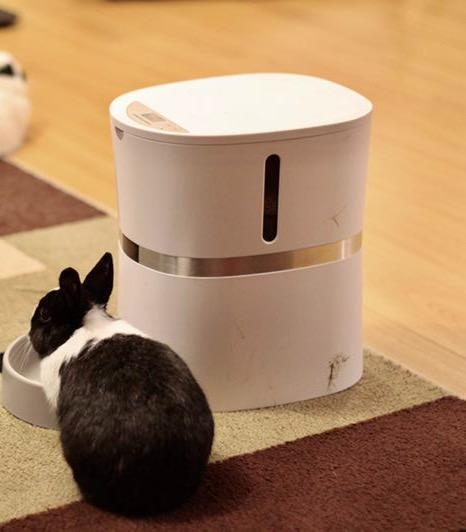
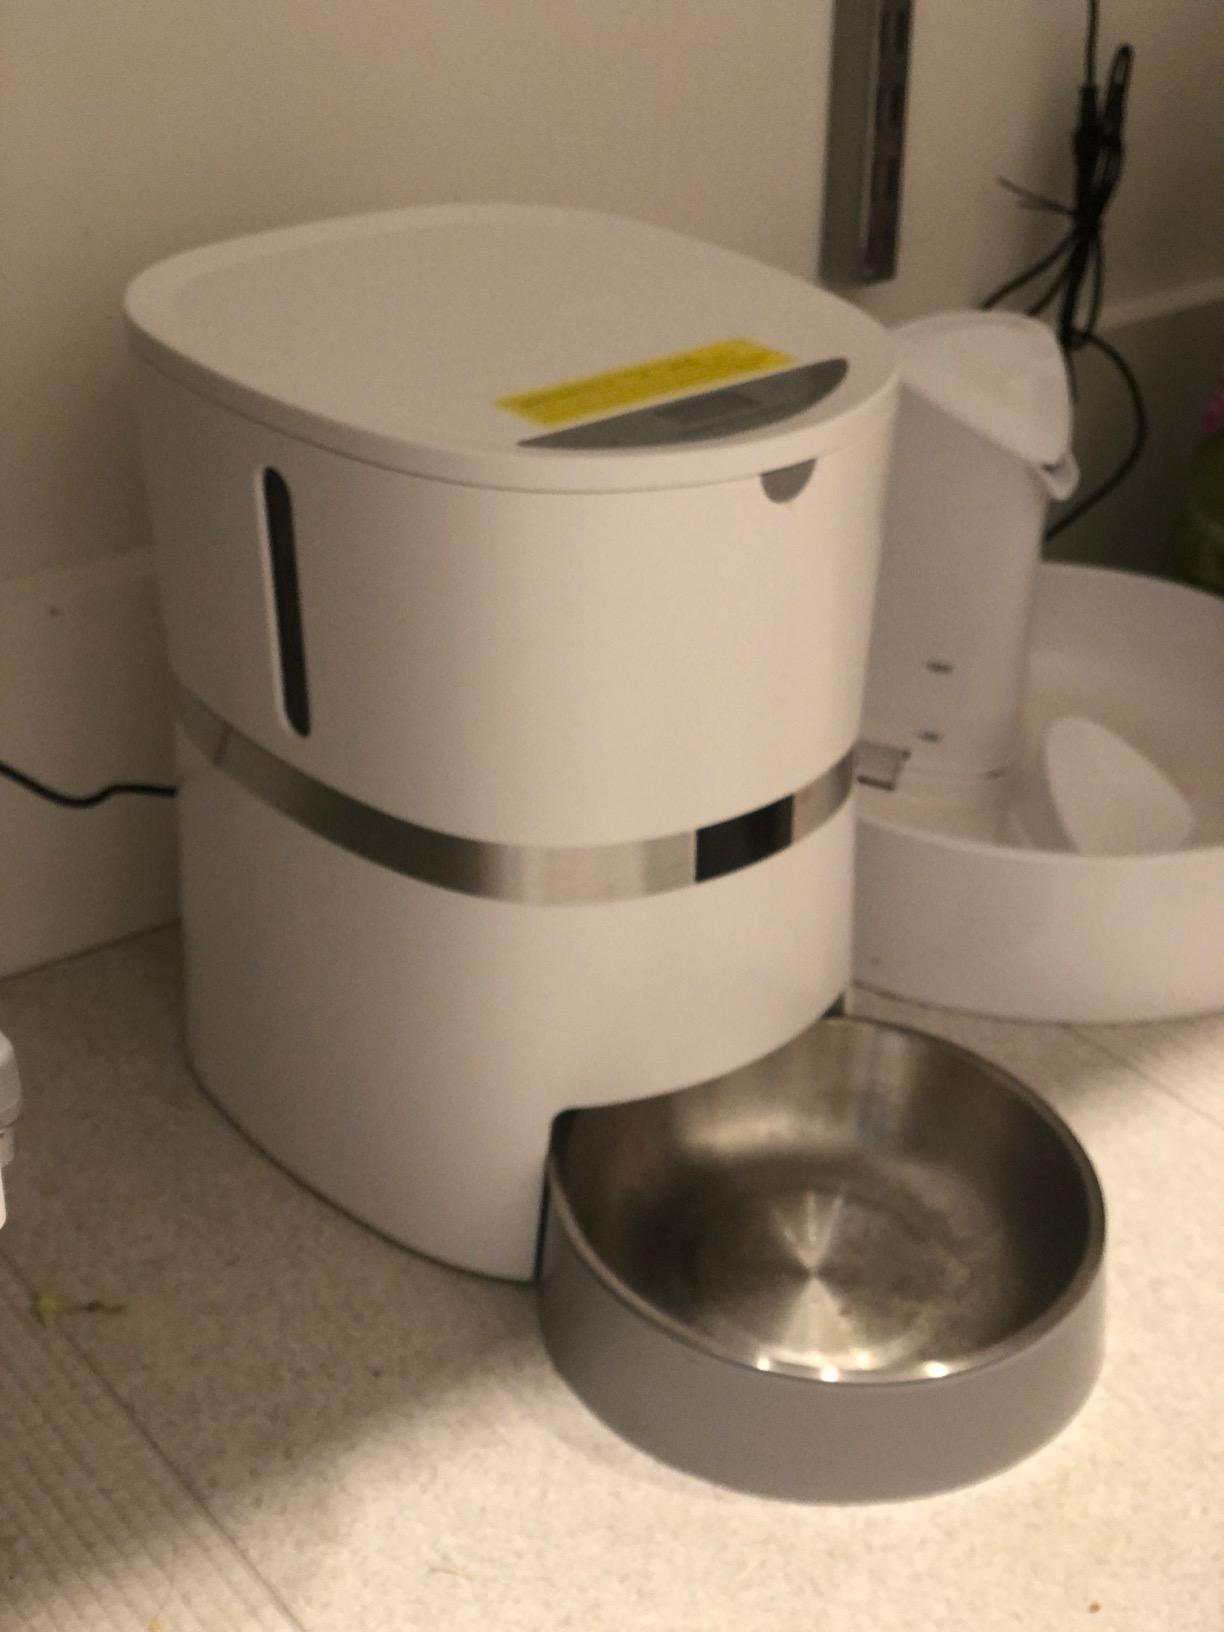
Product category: items_feeder
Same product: yes